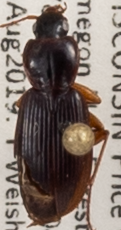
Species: Synuchus impunctatus
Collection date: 2019-08-20
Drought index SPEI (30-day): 0.512
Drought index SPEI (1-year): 2.09
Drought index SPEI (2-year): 1.13